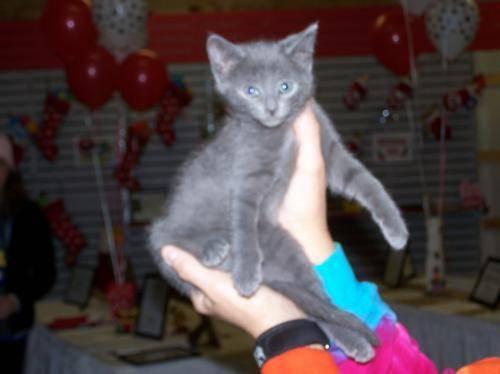
cat